Anna Jantar

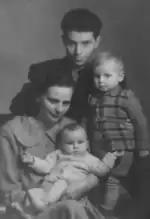
Anna Jantar with her parents and brother Roman (1950s)

Jantar was born in Poznań on 10 June 1950, one of two children born to Hungarian Józef Szmeterling (1925–1997) and Halina, née Surmacewicz (1924–2016). On 1 July 1950, she was baptized at the Church of Holy Saviour in Poznań, receiving the names Anna Maria.